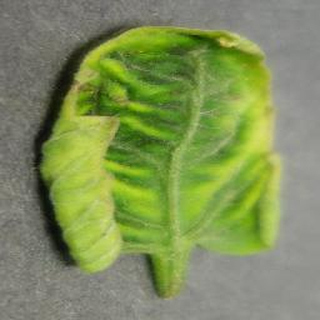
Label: tomato_yellow_leaf_curl_virus